Church of Sancta Maria, Toodyay

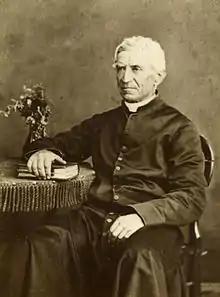
Raffaele Martelli

They had neither church nor chaplain, and Bishop Rosendo Salvado made it his business to move among the local people to serve their needs. He began organizing a parish in Toodyay and selected a site for its church. In November 1855, Canon Raphael Martelli was appointed the parish priest of both York and Toodyay. He would celebrate mass in Toodyay, Northam, York and Bindoon. He travelled everywhere on horse-back. The journeys were especially arduous in the cold, wet days of winter. Regular trips to New Norcia were very dear to his heart.